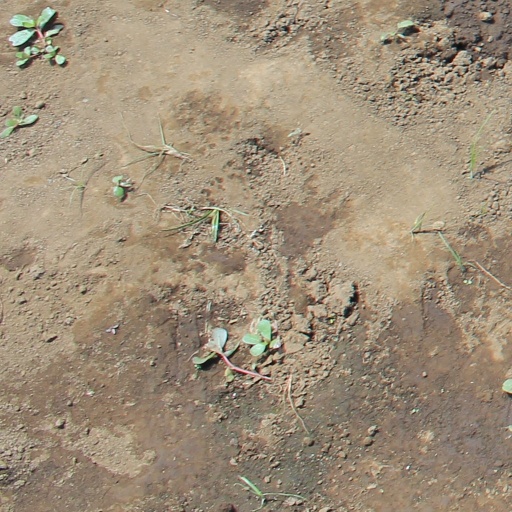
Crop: soybean